Yakshini

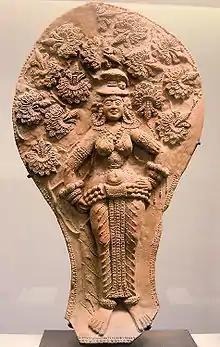
Yakshi under a flowering asoka tree. Shunga, 2nd–1st century BC, India

The three sites of Bharhut, Sanchi, and Mathura, have yielded huge numbers of Yakshi figures, most commonly on the railing pillars of stupas. These show a clear development and progression that establishes certain characteristics of the Yakshi figure such as her nudity, smiling face and evident (often exaggerated) secondary sexual characteristics that lead to their association with fertility. The yakshi is usually shown with her hand touching a tree branch, in a sinuous "tribhanga" pose, thus some authors hold that the young girl at the foot of the tree is based on an ancient tree deity.